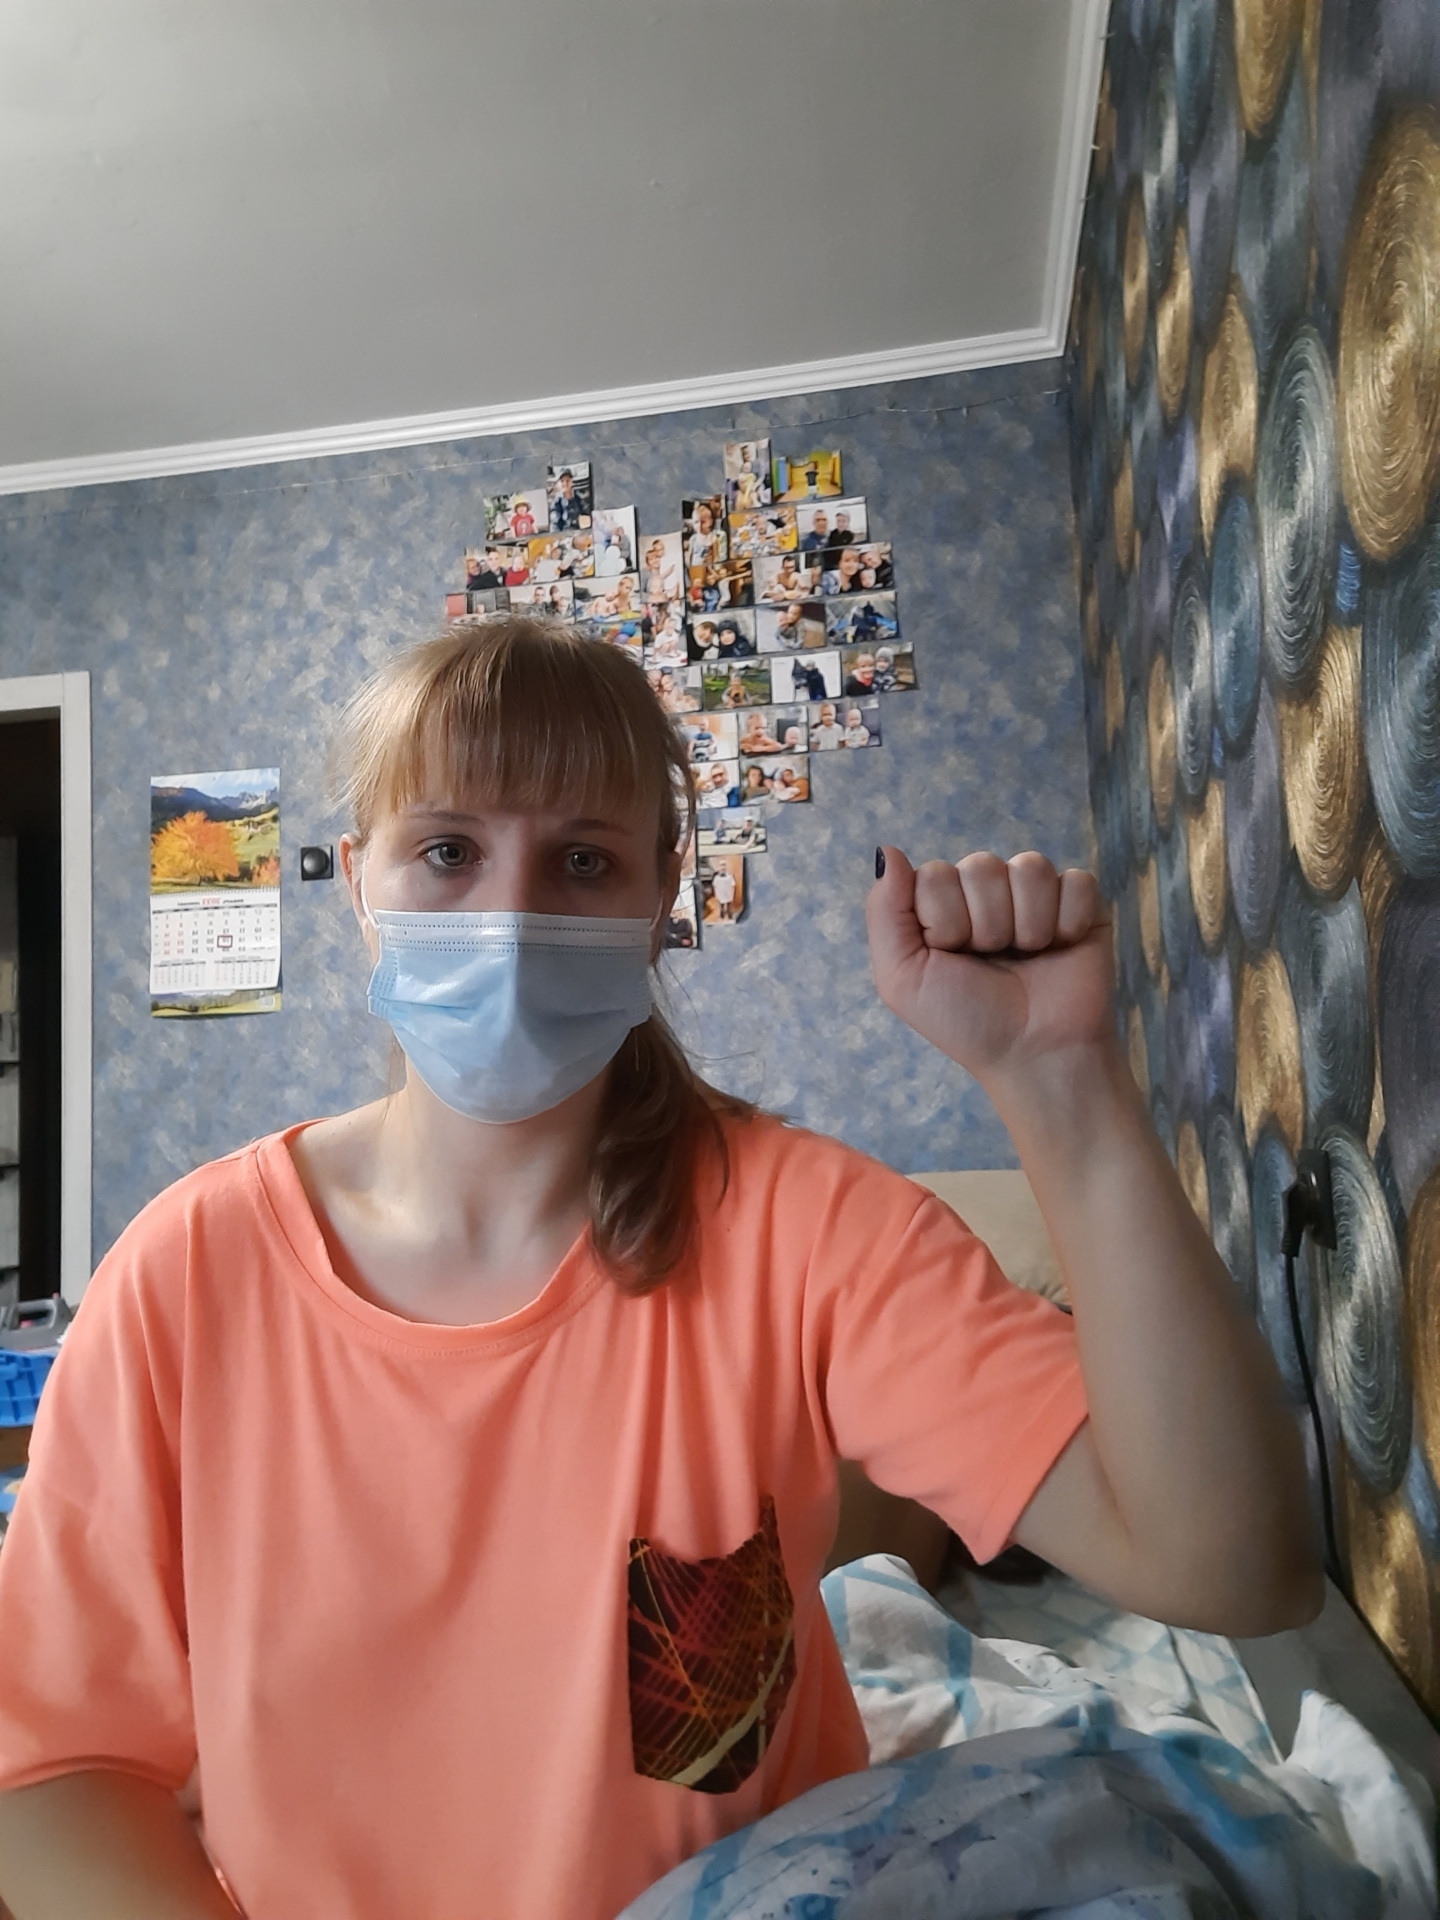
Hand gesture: fist